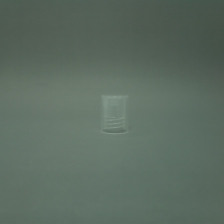
Color: white/transparent
Cap type: standard cap